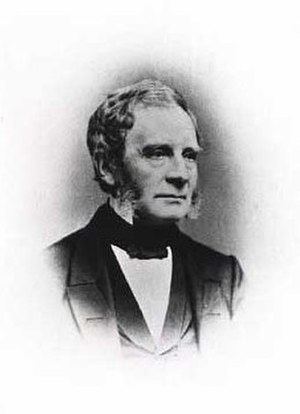
Adolph Christian Meyer
Adolph Christian Meyer
Adolph Christian Meyer var en dansk højesteretsassessor, far til Vilhelm Meyer.